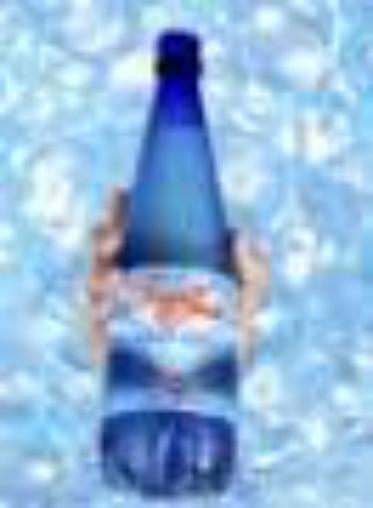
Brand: Frosty Jack Cider
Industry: Food